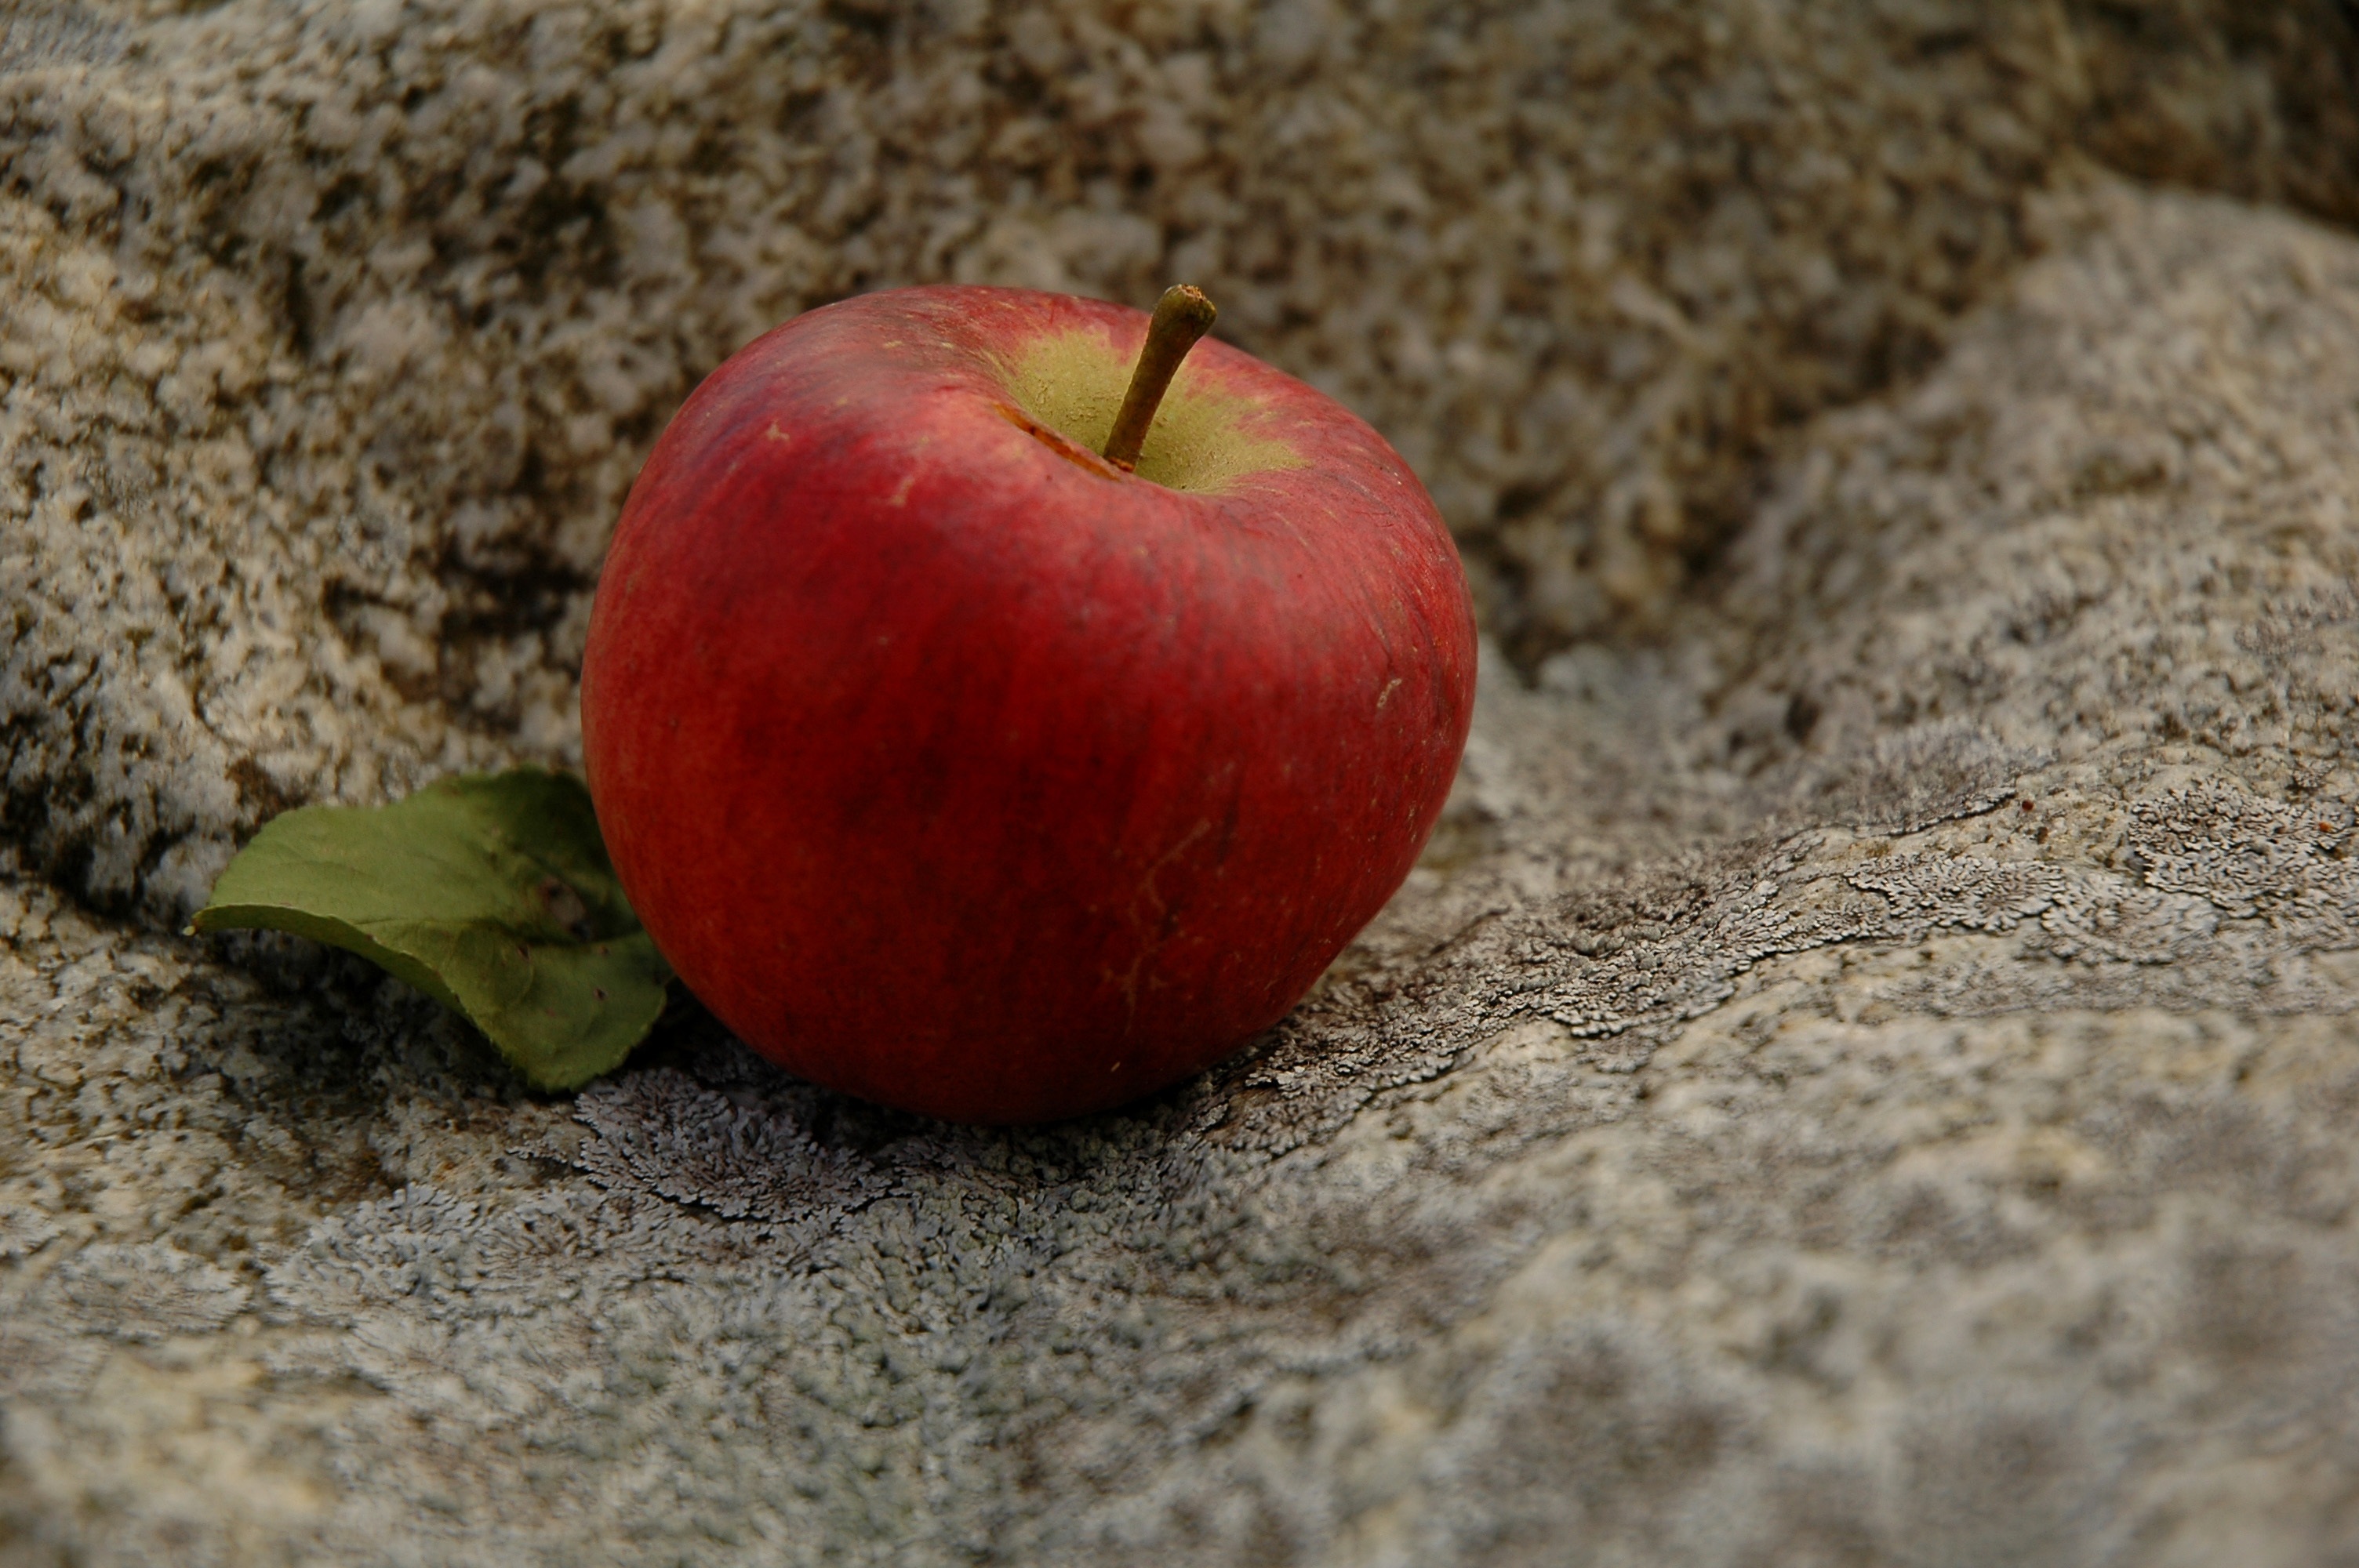
apple, plant, fruit, leaf, flower, stone, food, red, produce, healthy, flora, lunch, delicious, close up, macro photography, flowering plant, rose family, land plant